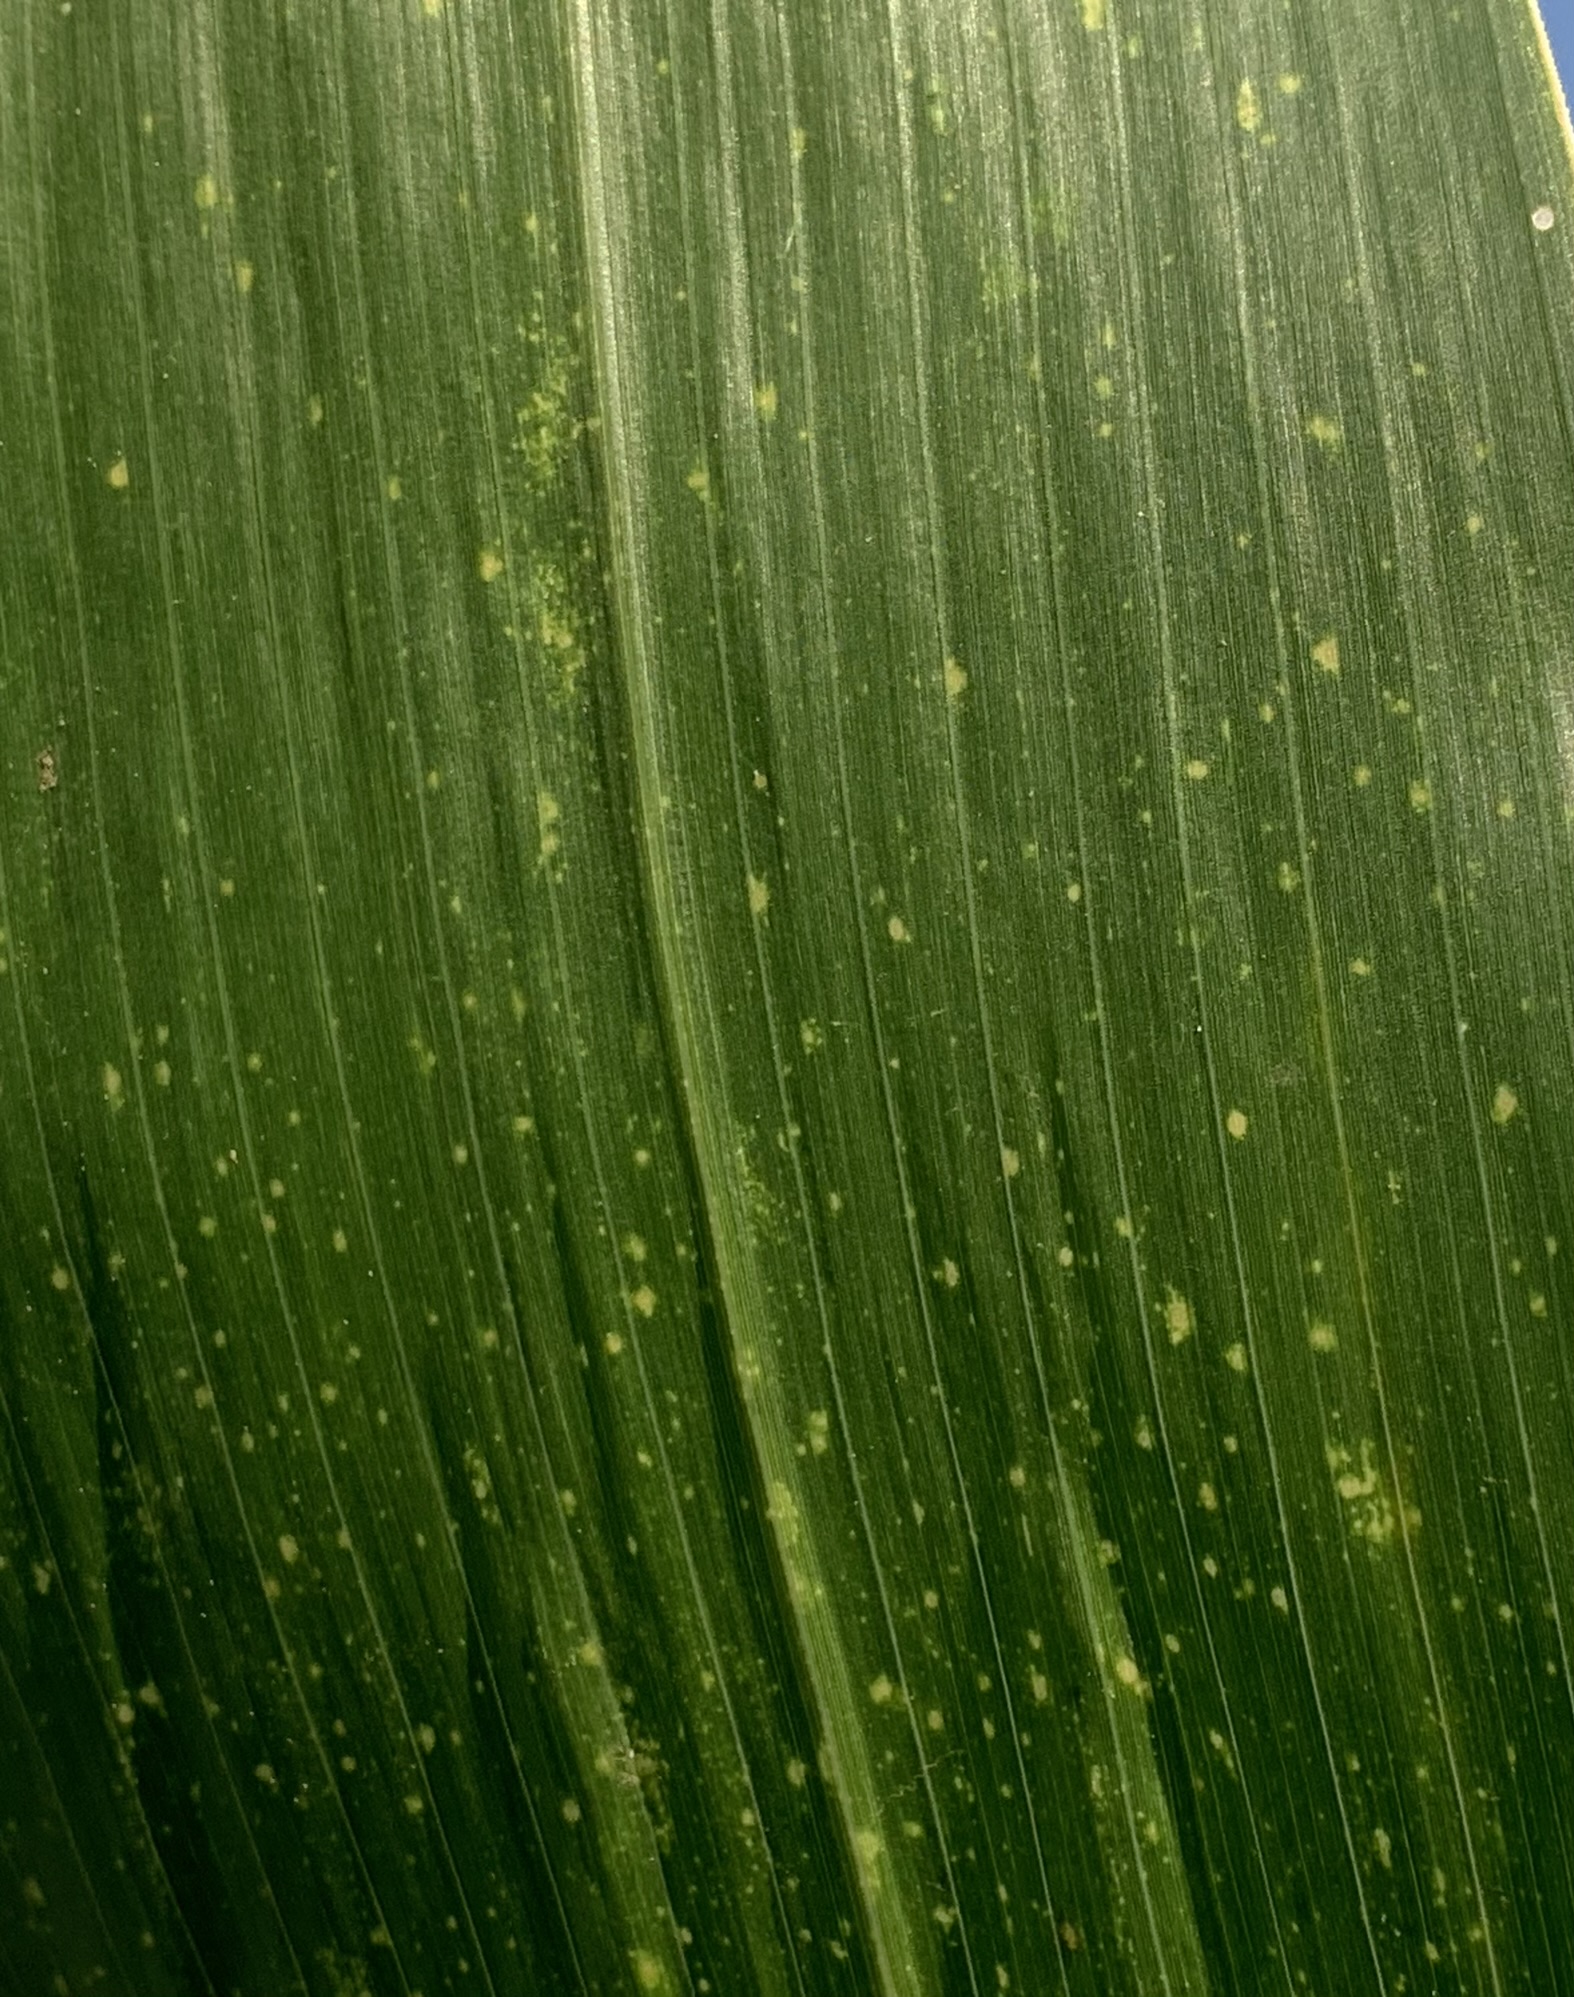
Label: MLN